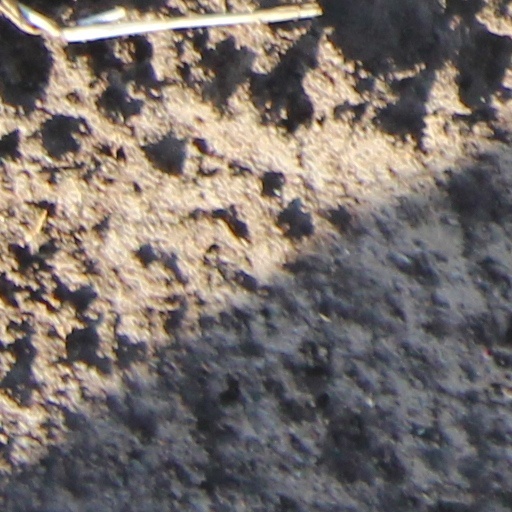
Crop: wheat